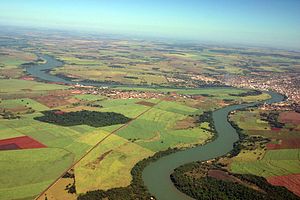
Paranaíba (flod)
Paranaíba (flod)
Paranaíba er en flod i Brasilien, der danner grænsen mellem delstanerne Minas Gerais og Goiás. Den opstår i 1.148 meters højde i bjergområderne i Minas Gerais og løber vestover til den munder ud i floden Paraná. Paraná er en af de største floder i latin-Amerika, og løber sammen med Rio Paraguai længre mod syd i Argentina.